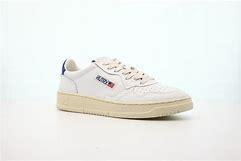
Brand: Autry
Model: Action Shoes Autry Action Medalist 1